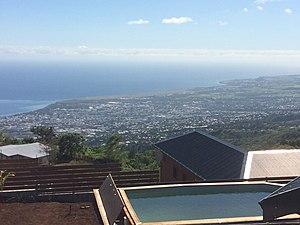
La ville de St-Denis, capitale de l'île de la Réunion.
Les récifs coralliens de l'Île de la Réunion appartiennent aux récifs comptabilisés au sein des DOM-TOM français. L'ensemble des DOM-TOM abrite 10% des récifs coralliens mondiaux, avec une quarantaine d'Aires Marines Protégées.